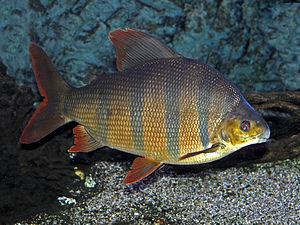
Les Characiformes sont un ordre de poissons Actinoptérygiens, comprenant les characins et leurs semblables. Ils sont quelques milliers d'espèces différentes y compris les fameux piranhas et Tétras.